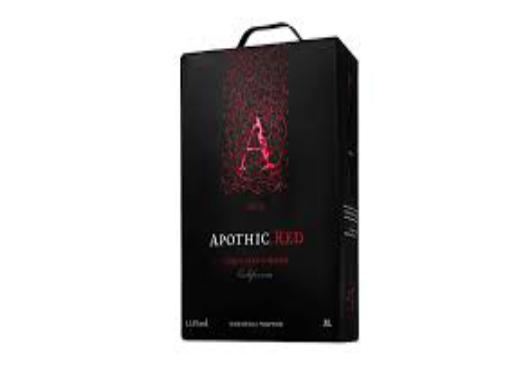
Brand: apothia-1
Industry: Necessities